Reeding

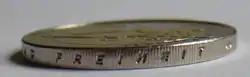
Milled edge of a German 2 euro coin, embossed with Germany's unofficial national motto "Einigkeit und Recht und Freiheit"

In numismatics, reeded edges are often referred to as "ridged" or "grooved" (American usage), or "milled" (British usage). Some coins, such as United States quarters and dimes, 1 euro, Australian 5, 10, 20 cents, 1 and 2 dollars, as well many other current coins, have reeded edges.